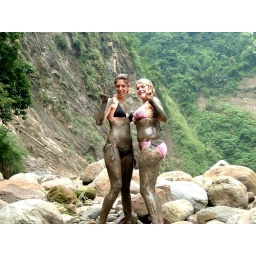
While the boys were hiking in the jungle, us girls treated ourselves to some spa-like therapy, a mud bath!